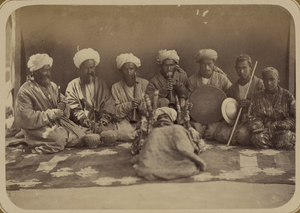
Cette photographie est extraite de la partie ethnographique de l'Album du Turkestan, étude visuelle complète de l'Asie centrale entreprise après que l'Empire russe prit le contrôle de la région dans les années
Le bacha bazi, ou batcha bazi, également connu sous le nom de baccha ou bača beriš, est une sorte d'esclavage sexuel, sous la forme de prostitution de garçons pré-pubères et d'adolescents vendus à des hommes riches ou puissants et le plus souvent mariés pour servir de danseurs au cours de spectacles offerts à leurs affidés, ou dansant à des cérémonies de mariage, les hommes étant toujours strictement séparés des femmes qui se trouvent dans d'autres salles. Ces garçons doivent également assouvir les besoins sexuels de leur maître. Cette coutume prospère en Afghanistan, où de nombreux hommes en possèdent comme symbole de leur statut social. Certains des adolescents concernés déclarent avoir des relations sexuelles forcées. Les autorités tentent de réprimer cette pratique, mais beaucoup doutent que ces efforts soient efficaces, car la plupart des hommes pratiquant le bacha bazi sont puissants, bien armés, et sont même parfois d'anciens commandants.